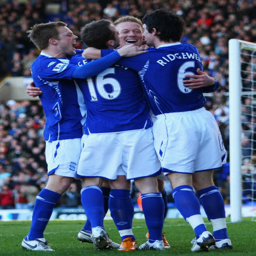
football player celebrates his teams opening goal with team mates during the match .